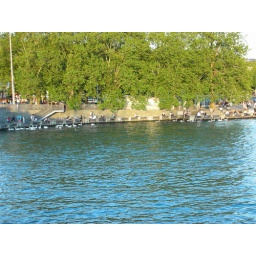
boat tour around the lake